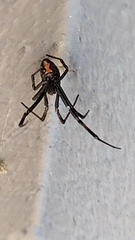
Species: Lactrodectus_hesperus